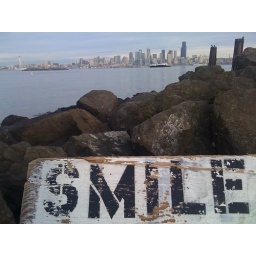
I saw this sign washed up on the rocks on my bike ride to the Alki area in Seattle.